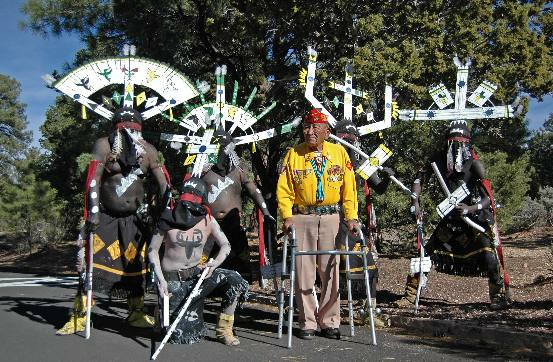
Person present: Yes